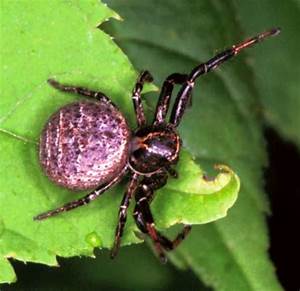
Label: spider